Yeti

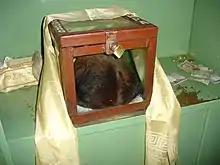
Purported Yeti scalp at Khumjung monastery

In 1925, N. A. Tombazi, a photographer and member of the Royal Geographical Society, writes that he saw a creature at about near Zemu Glacier. Tombazi later wrote that he observed the creature from about , for about a minute. "Unquestionably, the figure in outline was exactly like a human being, walking upright and stopping occasionally to pull at some dwarf rhododendron bushes. It showed up dark against the snow, and as far as I could make out, wore no clothes." About two hours later, Tombazi and his companions descended the mountain and saw the creature's prints, described as "similar in shape to those of a man, but only long by wide... The prints were undoubtedly those of a biped."